Rock music in Mexico

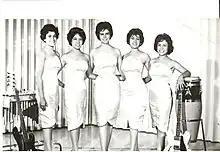
Las Mary Jets an all-female Mexican rock band formed in the early 1960s, covering popular American rock songs with a localized twist.

Bands of the 1950s and, to a lesser degree, were often associated with the middle-class youth of Mexico. Fearing a "Moral Crisis," the PRI-controlled government imposed restrictions on rock music and films, in an effort to protect the "Buenas Costumbres," or proper family values, by "avoid[ing] noxious or disturbing influences on the harmonious development of children and youth." These guides caused any particularly "rebellious" media, including movies and rock, to conform to the PRI's Buenas Costumbres to get their work officially published. In addition, both to protect Mexico's record industry, and simultaneously discourage foreign-inspired challenges to the status quo, heavy tariffs were placed upon imported records. This combination of factors created the "Refrito" movement of the 1950s and early 1960s, where Mexican rock musicians reworked foreign songs to fit in with into the restrictions on music. One of the most popular examples is the song "La Plaga" by Los Teen Tops, a refrito cover of the Little Richard song "Good Golly Miss Molly," where lyrics featuring elements of scandal and rebellion were toned down or altered by Los Teen Tops for the Mexican market.